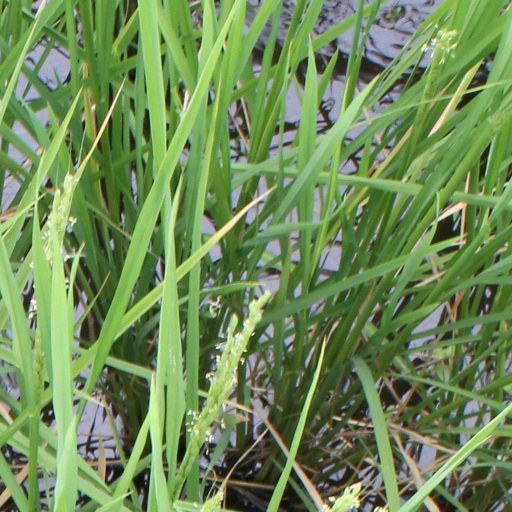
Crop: rice